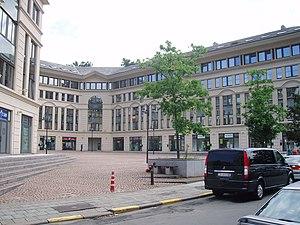
place communale d'Auderghem Belgium
La Place communale d'Auderghem est une voie bruxelloise de la commune d'Auderghem.
Auderghem, commune belge située dans la région de Bruxelles-Capitale possède de nombreuses rues toutes repertoriées dans cette liste.
12 janvier : loi spéciale relative aux institutions bruxelloises. Création de la Région de Bruxelles-Capitale, sur le territoire de 19 communes bilingues.